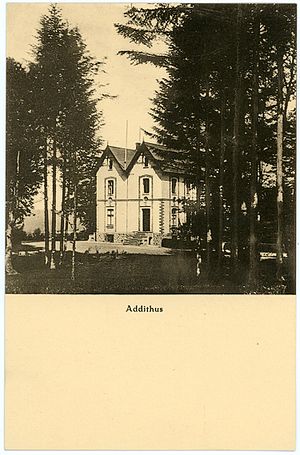
Addithus
Addithus (1928)
Addithus er oprettet i 1828 af Rasmus Secher til Mattrup Gods. Addithus er nu avlsgård under Løndal Gods. Gården ligger i Sønder Vissing Sogn, Tyrsting Herred, Horsens Kommune. Hovedbygningen er opført i 1894-1896 af den senere landbrugsminister Knud Sehested. Hovedbygningen er opført som et tårnprydet dobbelthus i to etager med opfindsomme bygningsdetaljer